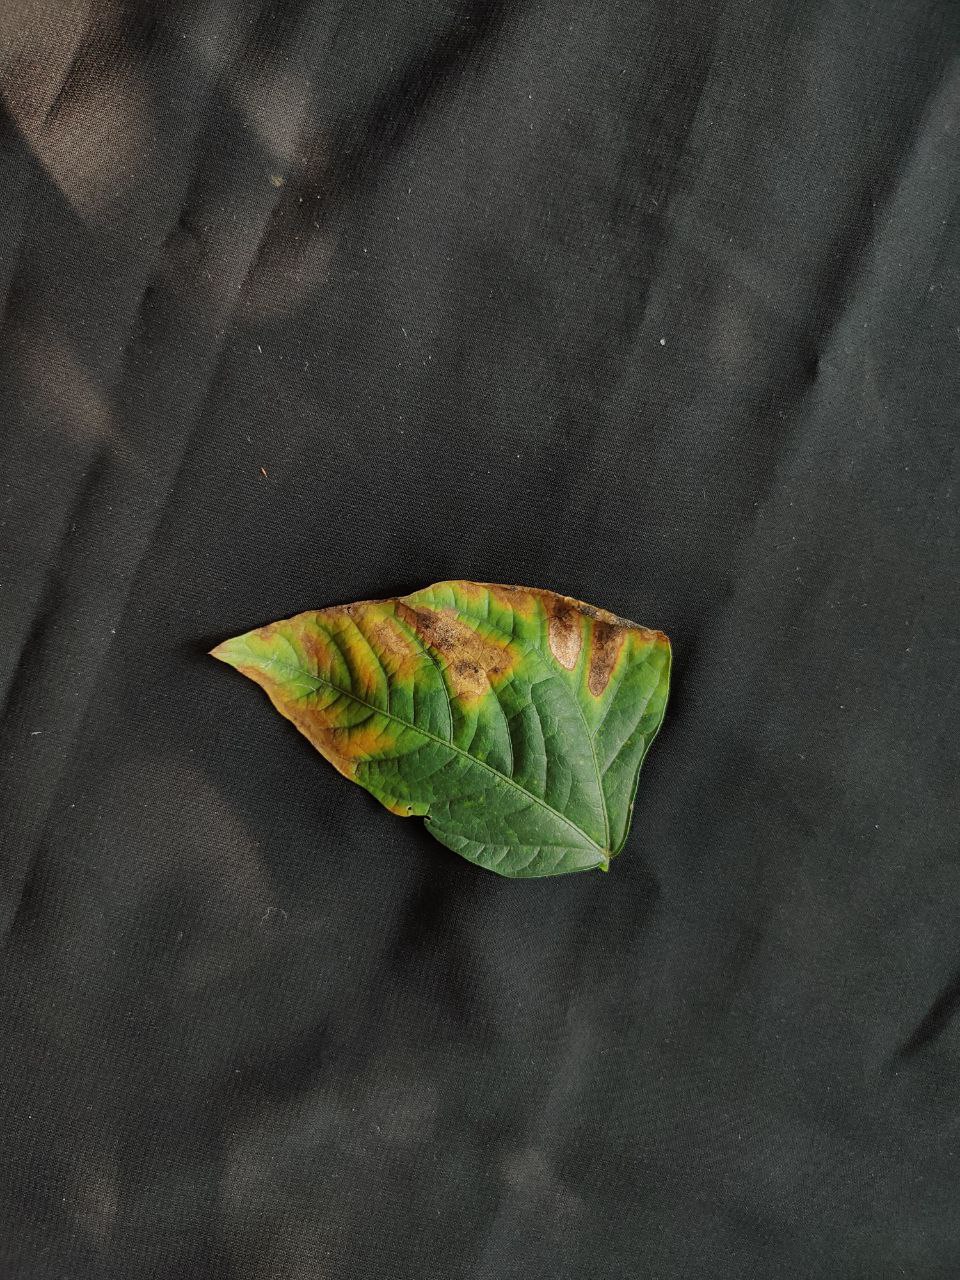
Crop: cowpea
Leaf condition: Bacterial wilt